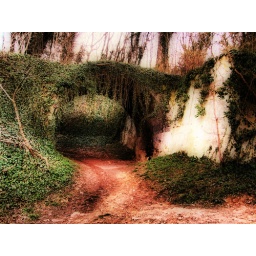
day 178 bridge in the forest